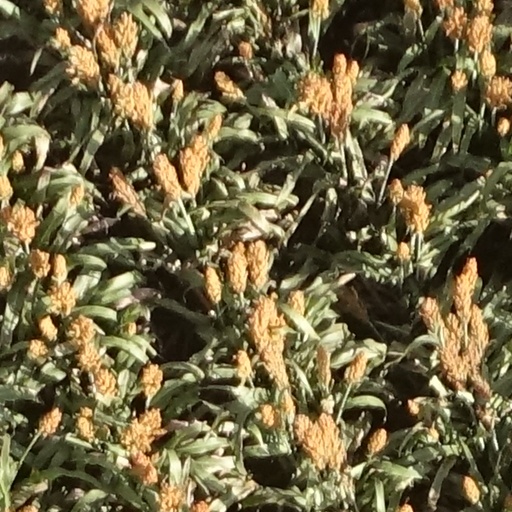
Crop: sorghum